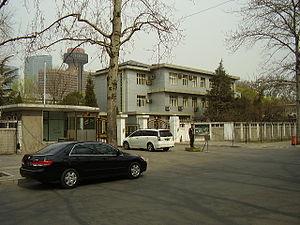
Cette liste comprend les représentations diplomatiques de la Hongrie, à l'exclusion des consulats honoraires.